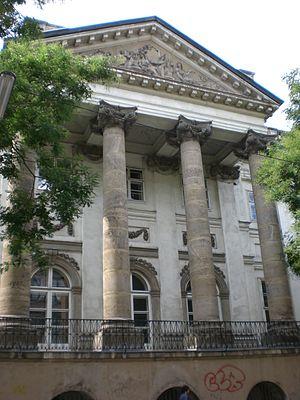
Le palais Rasumofsky est un palais de Vienne, en Autriche.